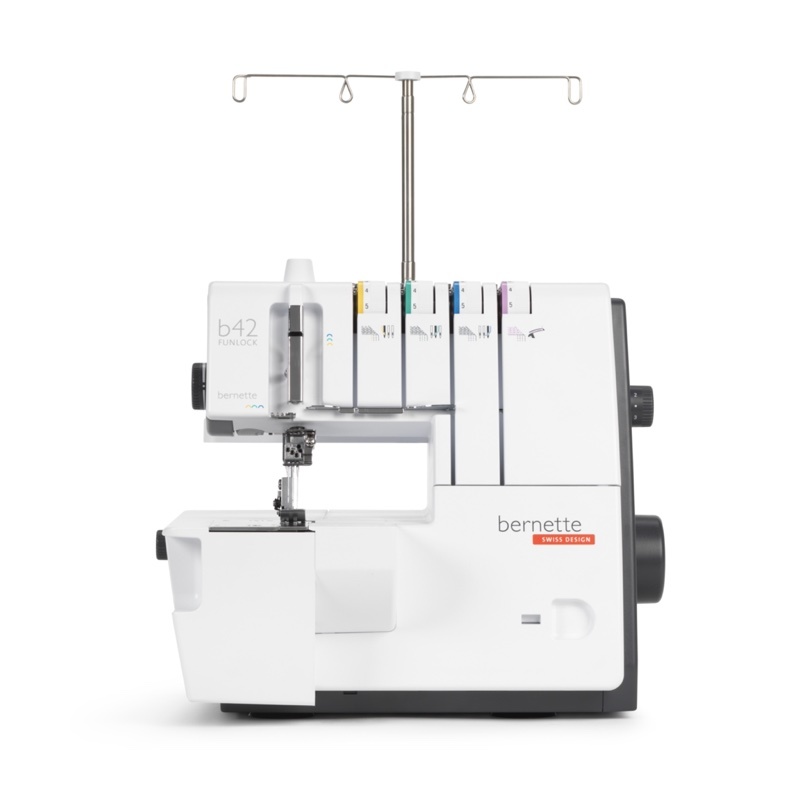
bernette 42 Funlock
The low-cost 4-thread and 3 needle coverstitch machine – for professional hems The bernette 42 FUNLOCK is a coverstitch machine featuring a total of 3 different coverstitches with a width of 2.8 and 5.6 mm and a chain stitch. With it, you can provide your hems, edges and cuffs with professional stitches, giving your sewing project the perfect look. Excellent results can be achieved with the bernette 42 FUNLOCK, even with very stretchy fabrics and thin knitted fabrics. Threading the needles and loopers is also really easy, thanks to the separate needle threader and the looper threading mechanism. And to give you a good view of your sewing project, the bernette 42 FUNLOCK also has a bright LED light. Learn how to use this machine with our tutorial series!
Brand: Bernette
Category: Arts & Entertainment > Hobbies & Creative Arts > Arts & Crafts > Art & Crafting Tools > Textile Craft Machines > Sewing Machines > Serger Sewing Machines